Michel Temer

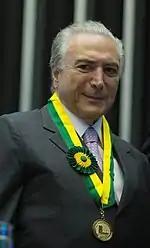

In 2016, he was accused of having a lobbyist bribe others between 1997 and 2001 in ethanol deals through state-run oil company Petrobras. He was also under investigation for accepting more than $1.5 million in funds from construction company Camargo Correa, which works with Petrobras. Spreadsheets from the construction company listed Temer's name 21 times. The numbers next to his name added up to $345,000, which authorities alleged were bribes and which Temer said were legal campaign contributions. The claim was dismissed by the courts, and Temer denied any wrongdoing. Temer has also been accused of electoral fraud; in 2016, he allegedly solicited $2.9m in illegal campaign donations in 2014. Part of investigation is into whether bribe money helped fund the 2014 campaign that saw Dilma Rousseff re-elected president with Temer as her running mate; Temer also denies this.